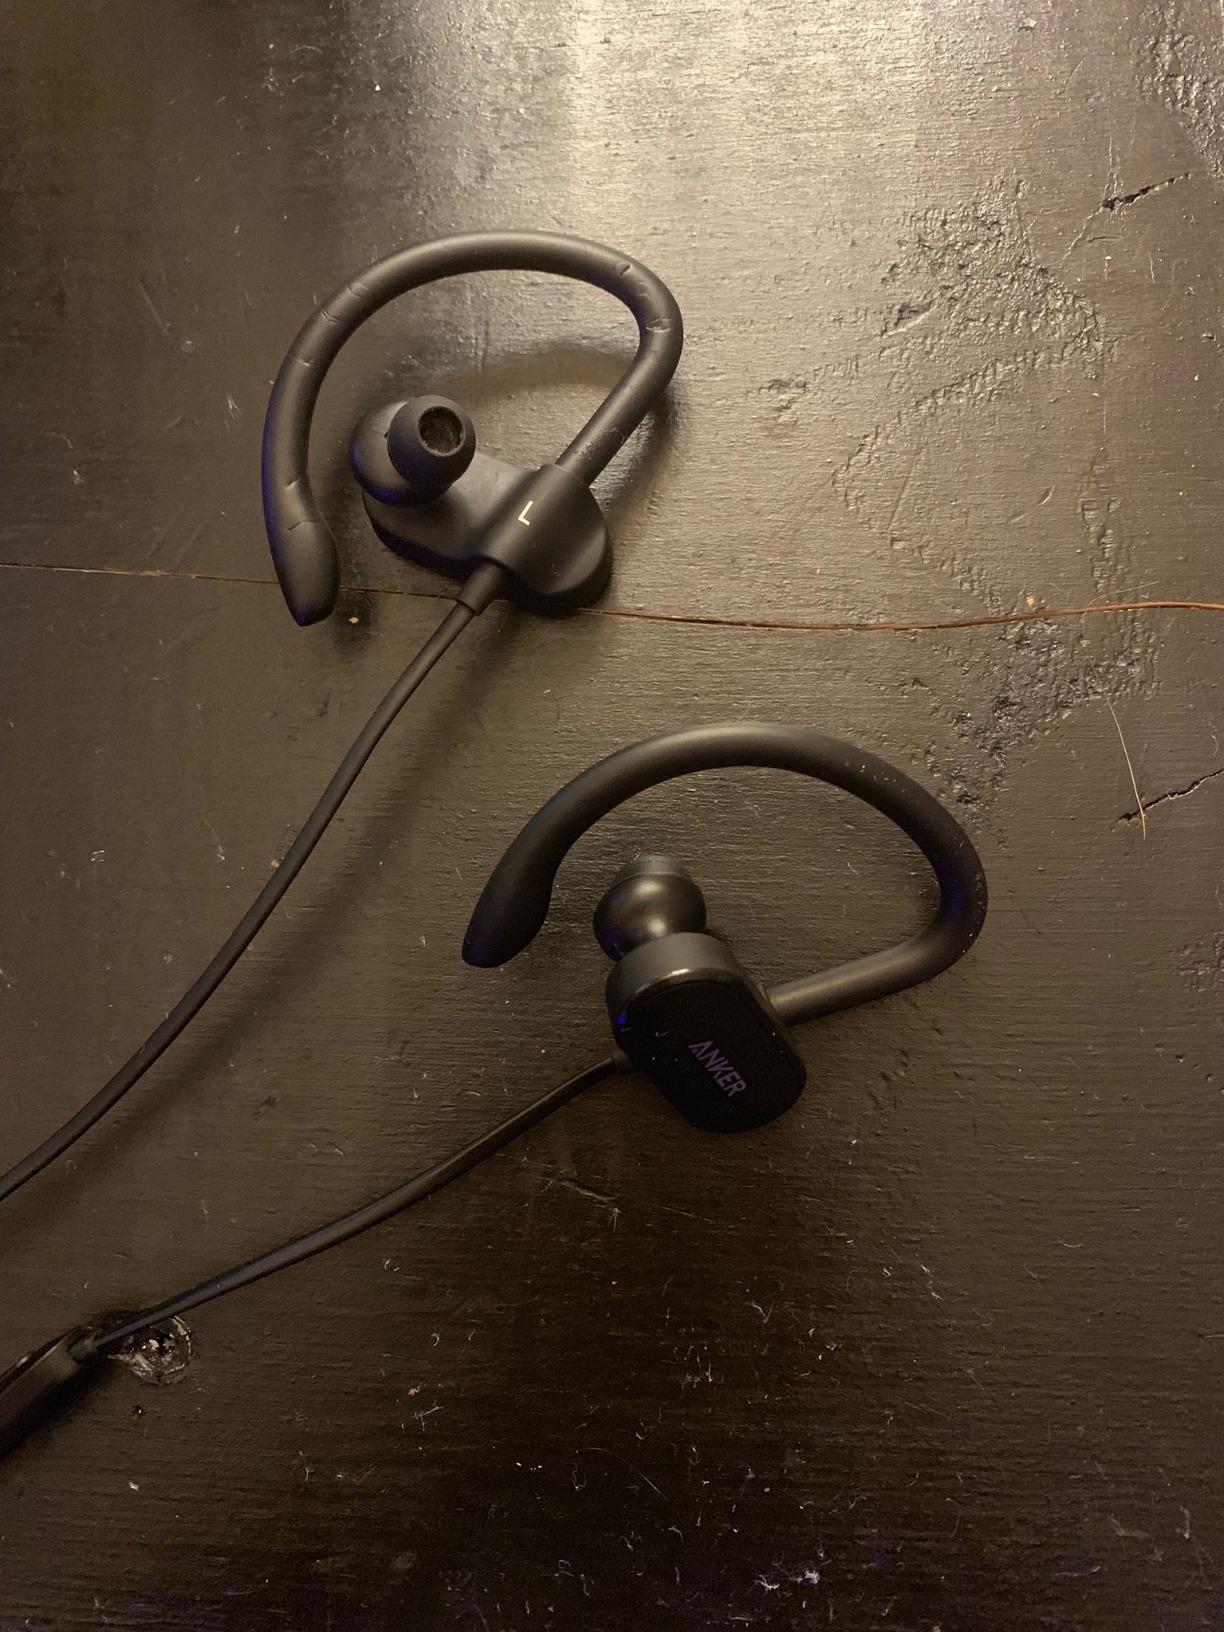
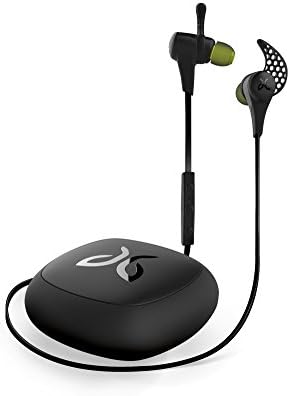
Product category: headphones
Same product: no